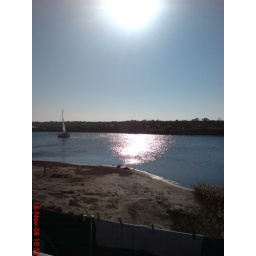
Our private beach - view from the boat in Po\rt Napoleon